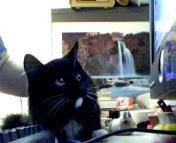
Label: cat